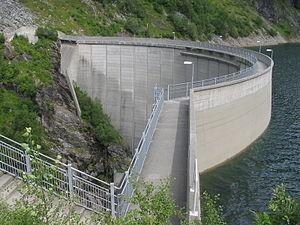
Les Alpes scandinaves ou Scandes sont une chaîne de montagnes s'étendant tout le long de la côte ouest de la péninsule Scandinave. Elles couvrent l'essentiel de la Norvège, le Nord-Ouest et l'Ouest de la Suède ainsi qu'une toute petite partie de l'Extrême-Nord de la Finlande. Il s'agit d'une des plus importantes chaînes de montagnes d'Europe, s'étirant du sud-ouest au nord-est sur 1 700 km, avec une largeur maximale de 300 km. La chaîne possède deux zones de haute altitude, une au sud de la Norvège, autour du Jotunheimen où se trouve le Galdhøpiggen, point culminant de la chaîne et du pays concerné, et une autre dans le Nord de la Suède, avec le Kebnekaise, point culminant du pays — le point culminant de Finlande se trouve aussi dans la chaîne : il s'agit du Halti.